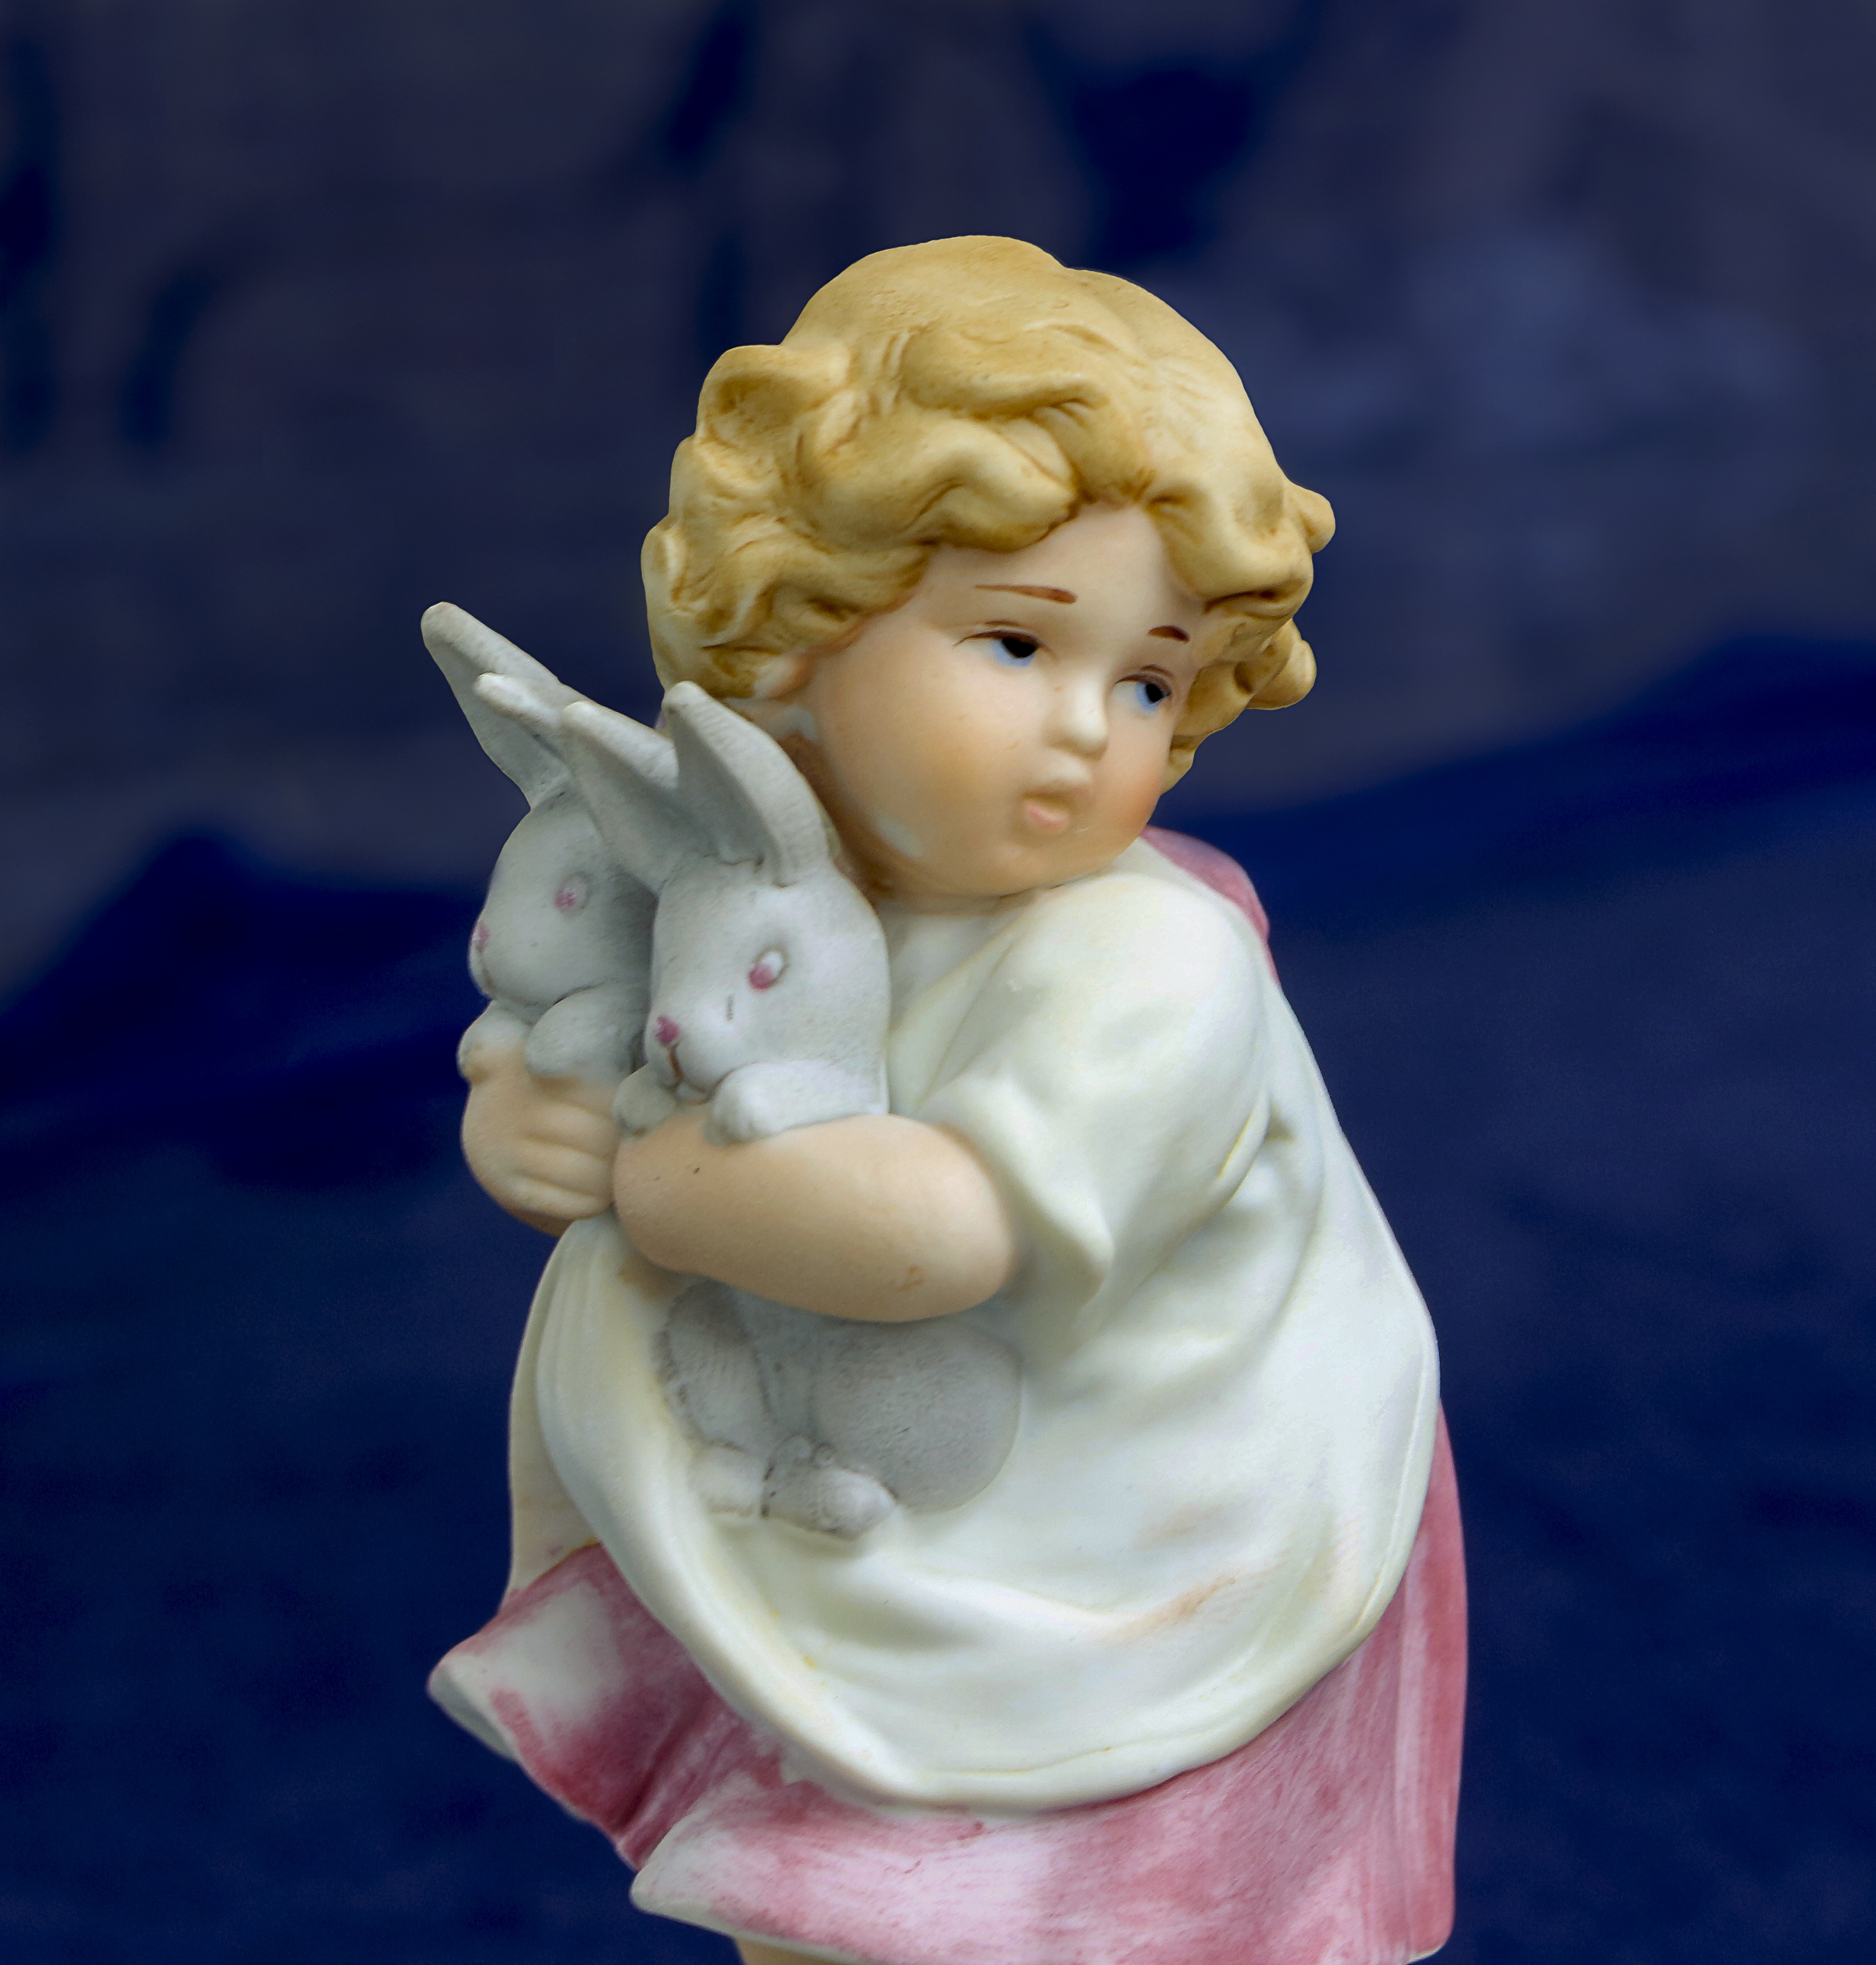
girl, vintage, monument, statue, blue, toy, sculpture, angel, art, figurine, music box, porcelain figure